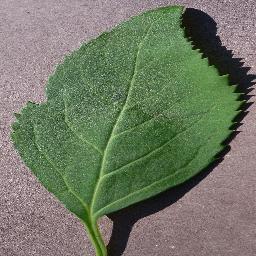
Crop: cherry
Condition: (including_sour)_healthy